Betz mystery sphere

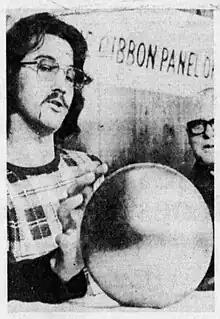
Terry Betz and the sphere in 1974

The Betz mystery sphere is a metal sphere with an approximate diameter of weighing nearly uncovered in 1974 by a family in Florida.